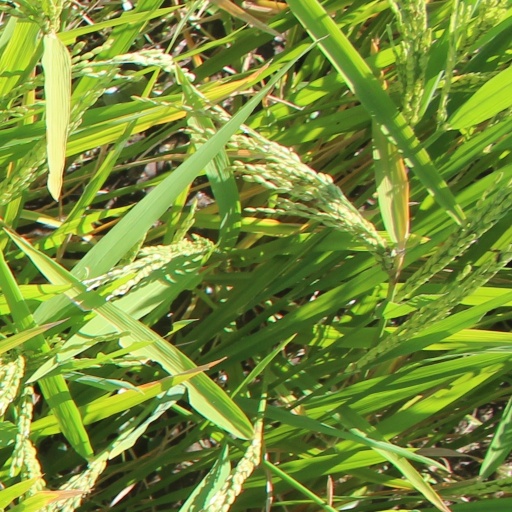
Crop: rice